The Funnies

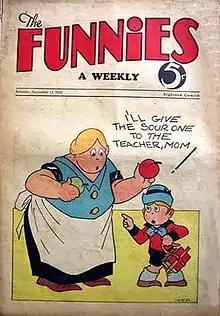
"The Funnies" #28 (September 13, 1930), cover art by Victor E. Pazmiño (signed).

The Funnies is the name of two American publications from Dell Publishing (Dell Comics), the first of these a seminal 1920s precursor of comic books, and the second a standard 1930s comic book.